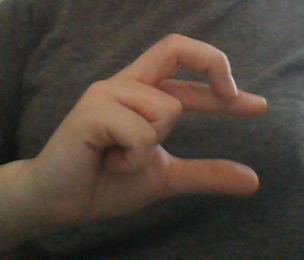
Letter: thal